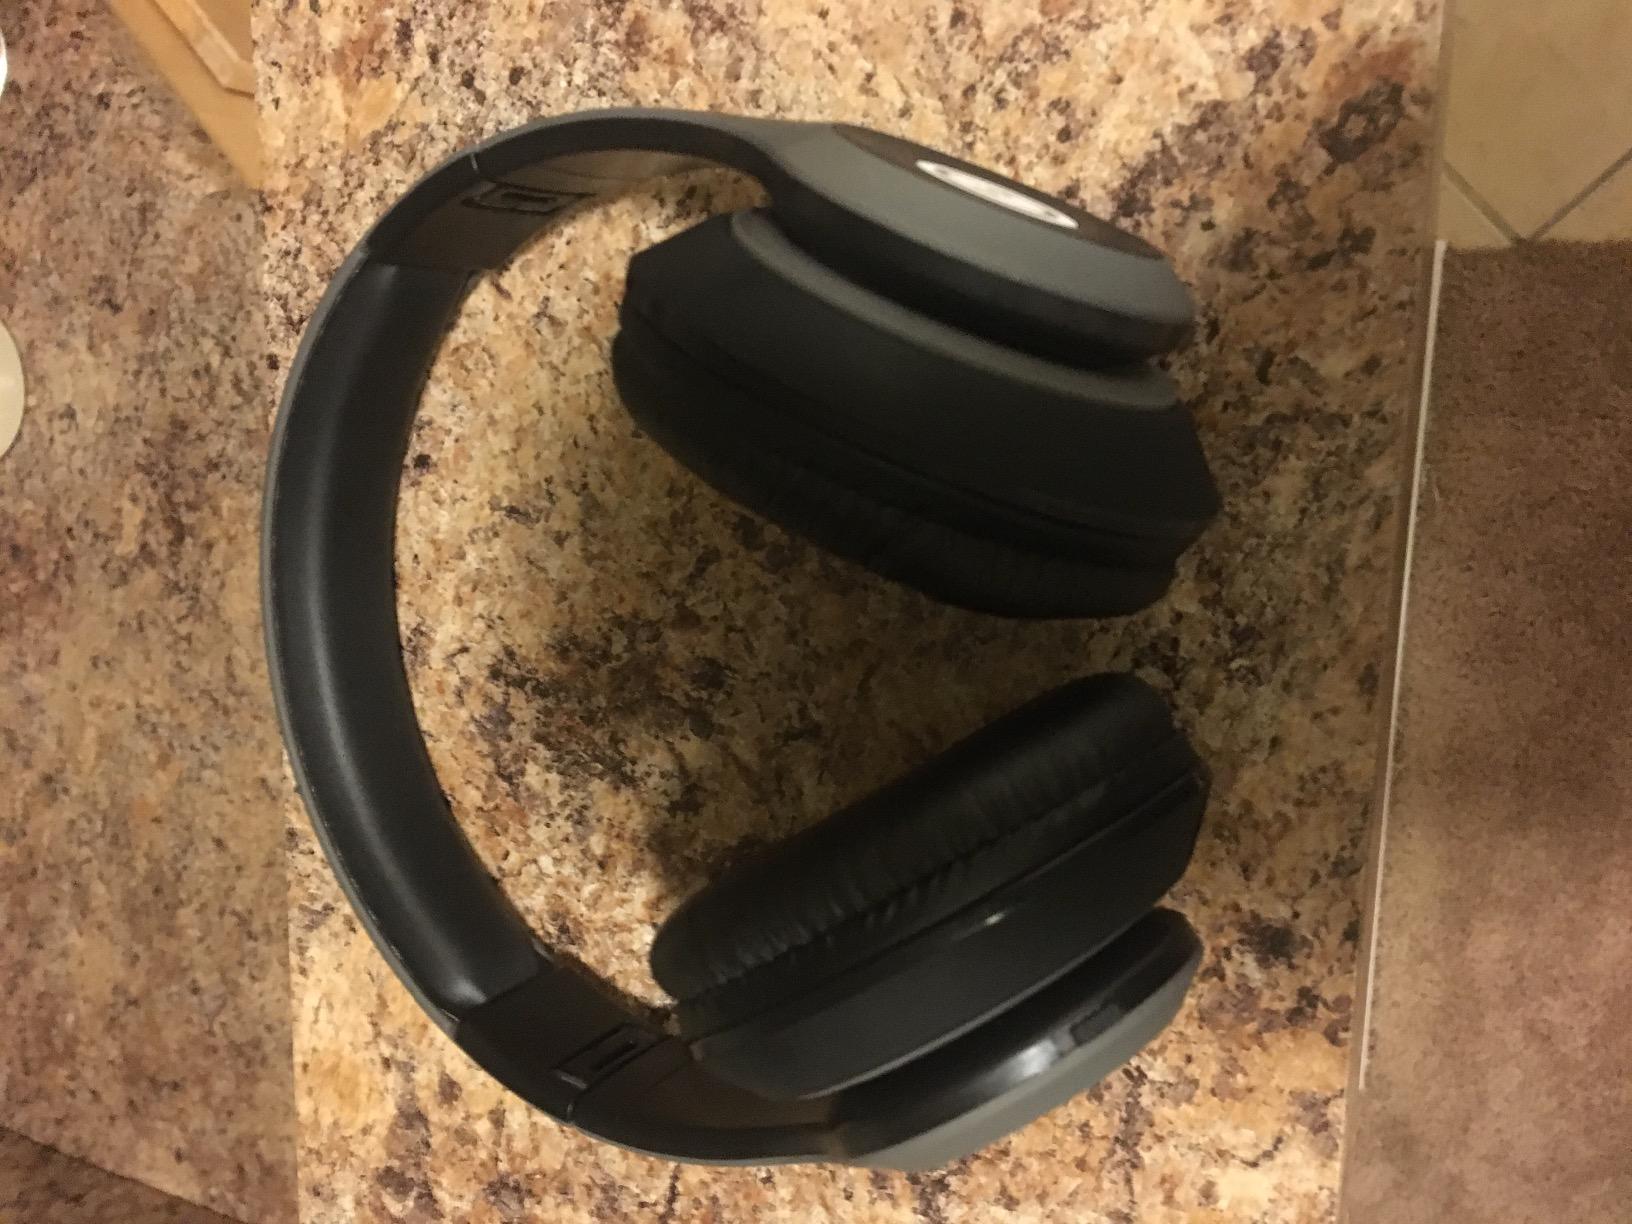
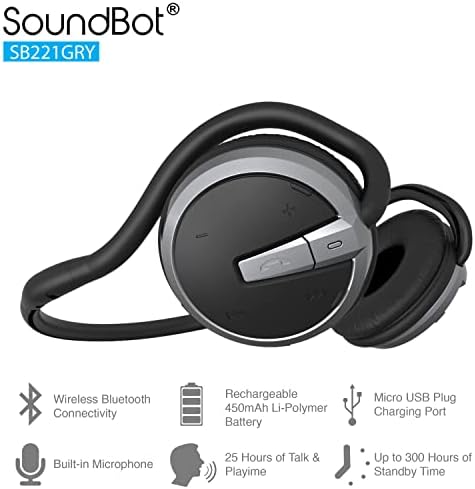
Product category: headphones
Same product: no